Euston bus station

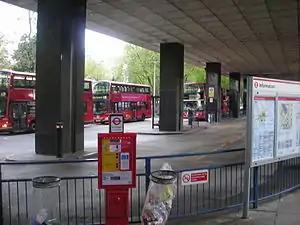
The bus station in 2009

Euston Bus Station serves the Euston area of Camden, London, England. The station is owned and maintained by Transport for London.